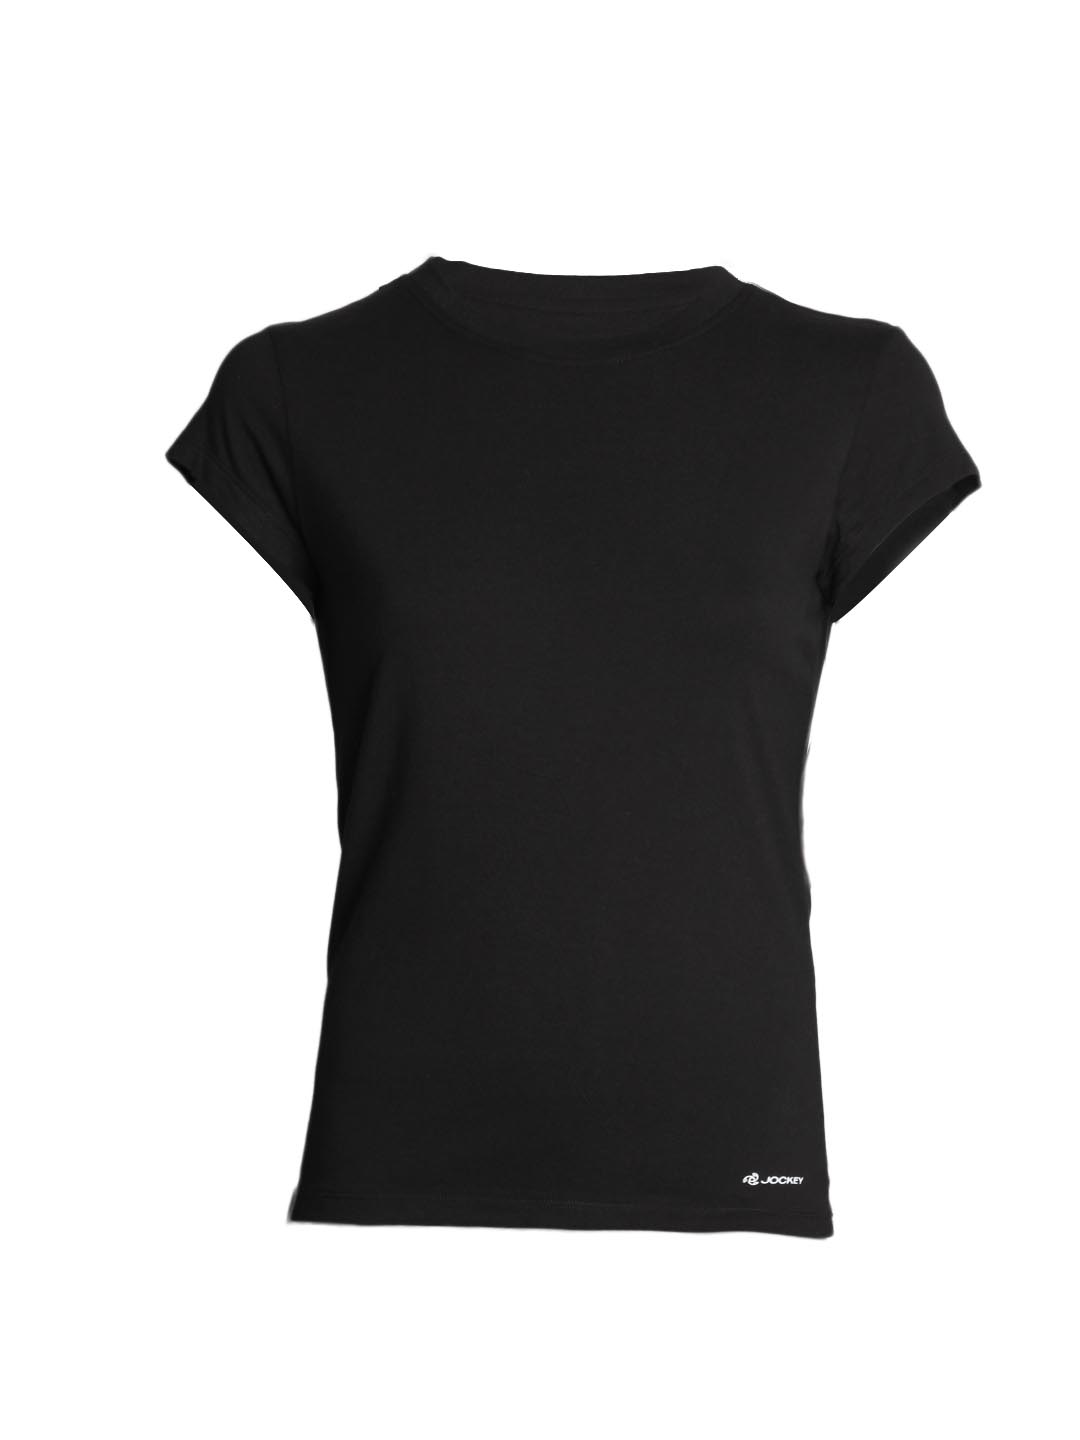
Jockey Women Black T-shirt
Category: Apparel / Topwear / Tshirts
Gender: Women
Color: Black
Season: Fall 2015
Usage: Casual